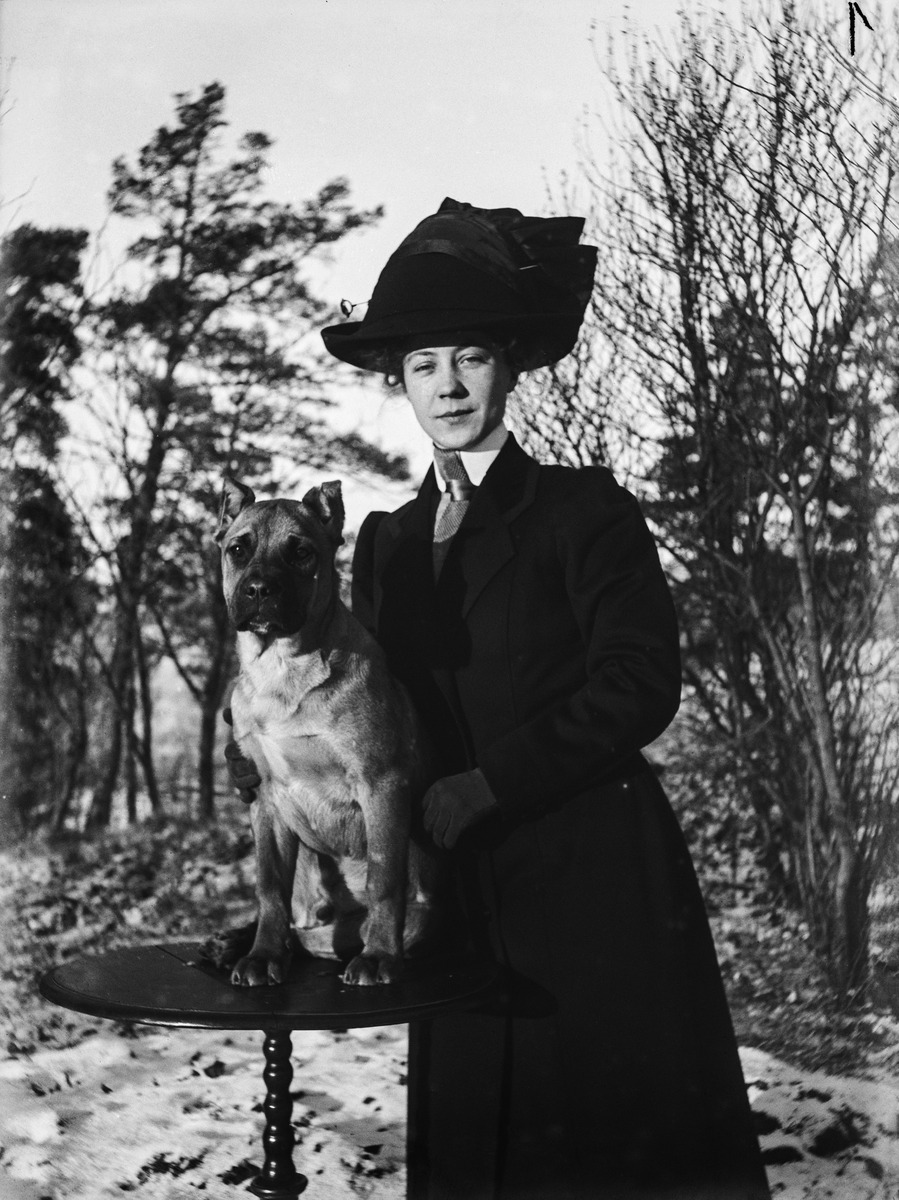
Huvila Villa Solhem, Meilahti 20
sisällön kuvaus: Huvila Villa Solhem, Meilahti 20. Margit Nyberg taustanaan luminen maisema. Margit Nyberg on pukeutunut talviulsteriin ja hänellä on päässään lierihattu. Pöydällä hänen edessään istuu koira. mustavalkoinen
Kuvaaja: Nyberg, Ragnar, valokuvaaja
Ajankohta: kuvausaika 1910 -luku
Paikka: Suomi, Uusimaa, Helsinki, Meilahti Helsinki, Tamminiementie 4
Aiheet: Nyberg, Margit, talvi, lumi, pukuhistoria, henkilöhistoria, vaatteet, talvivaatteet, takit, asusteet, hatut, pukeutuminen, muoti, koira